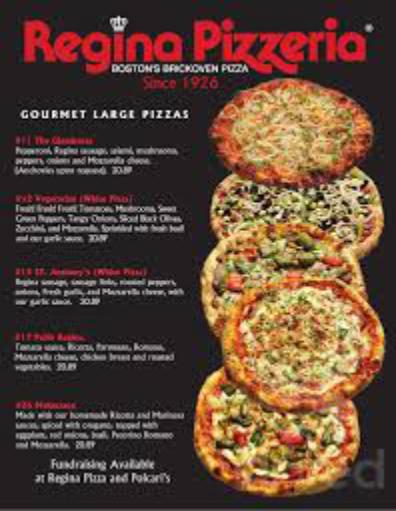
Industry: Food